Catriona Gray

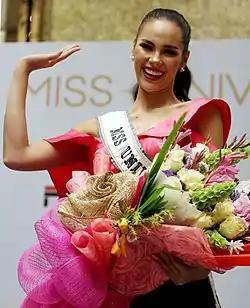
Gray at a charity event in December 2018

During the national costume show presentation on December 10, Gray wore a beaded tribal suit featuring the indigenous tribes of the ancient pagan Filipinos, alongside an oversized "Parol" painted lantern pulled by a roller device. The costume was accompanied by a pre-Christian Shamanic dance of the historical Babaylan paganism. The costume gained both praise and criticism, due to the perceived difficulty of walking and the failure of LEDs to function. Gray cited her scoliosis for such issues.